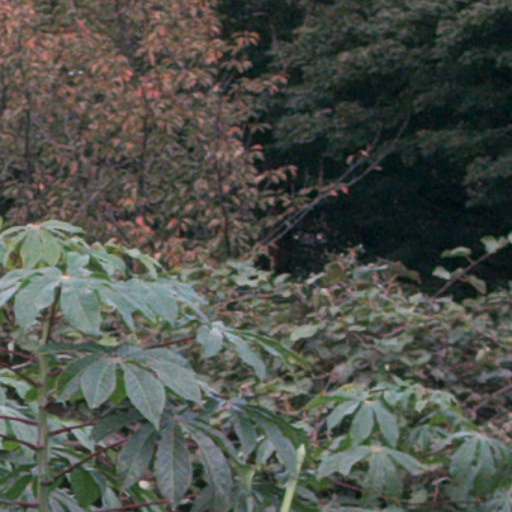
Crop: cassava